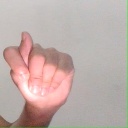
अक्षर: ट